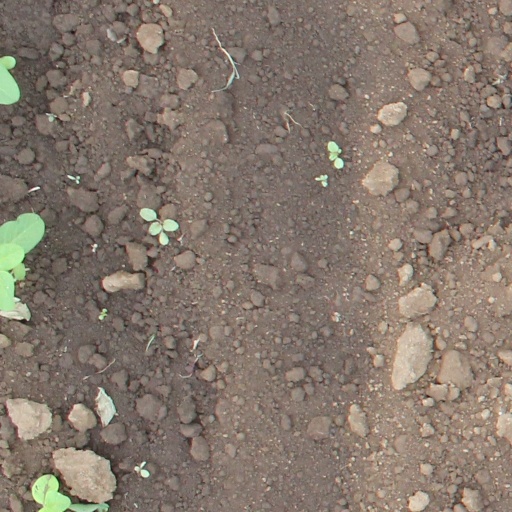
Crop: soybean